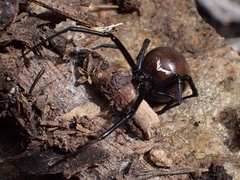
Species: Lactrodectus_hesperus